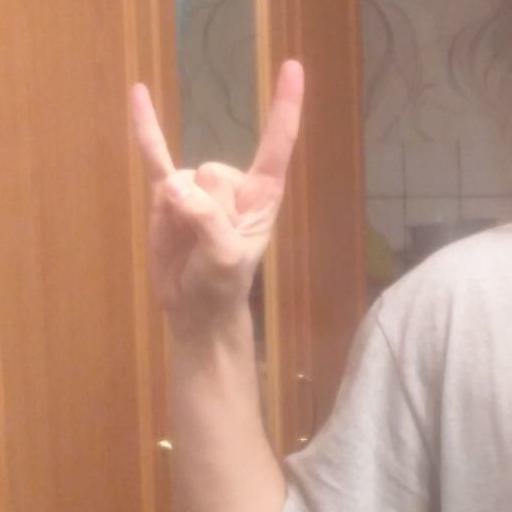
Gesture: rock